Gold Spike (property)

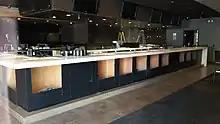
Remodeling of the bar after its purchase by Hsieh

On July 23, 2007, Greg Covin bought the property for $15.6 million with the intention of turning it into a boutique hotel.